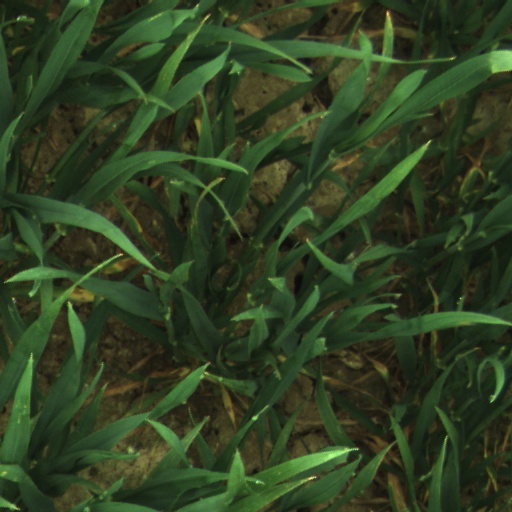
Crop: wheat